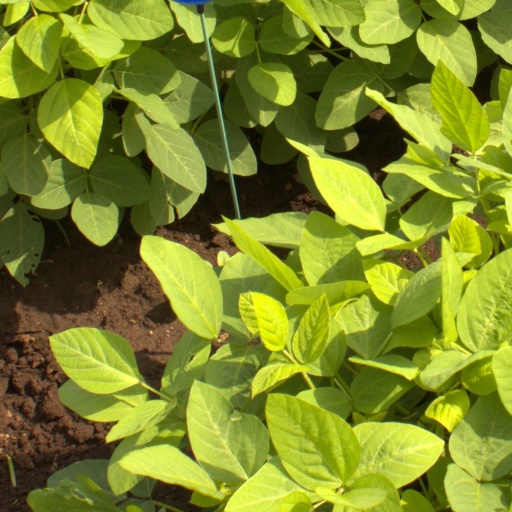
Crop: soybean